John Jorgenson Quintet

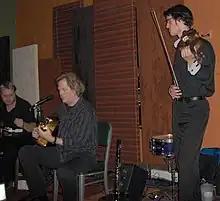
John Jorgenson Quintet at Kentucky Coffee Tree Cafe in Frankfort, Kentucky; left to right: Kevin Nolan, rhythm guitar; John Jorgenson, guitar; Jason Anick, violin

The John Jorgenson Quintet is an American gypsy jazz band led by guitarist John Jorgenson, a pioneer of the American gypsy jazz movement. The band was formed in 2004 for the release of "Franco-American Swing".